Ribera House

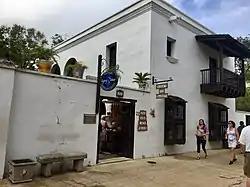
Ribera House, 2018

The Ribera House is located at 22 St. George Street in St. Augustine, Florida. It is a reconstruction of the home that originally stood on this site during the First Spanish Period (1565-1764) of St. Augustine.